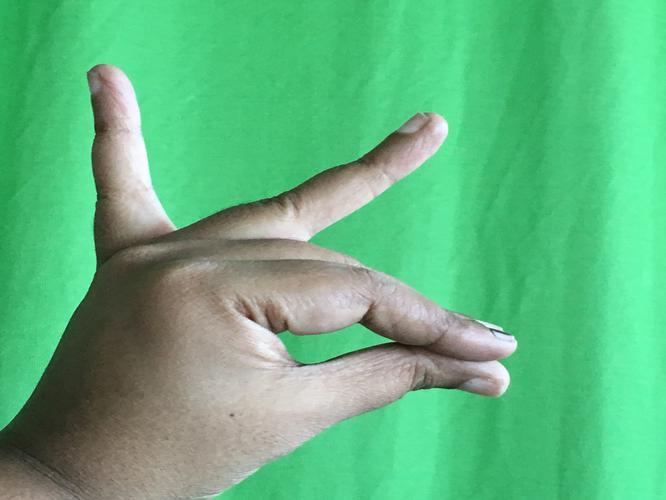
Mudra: Katakamukha_1
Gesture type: single_hand